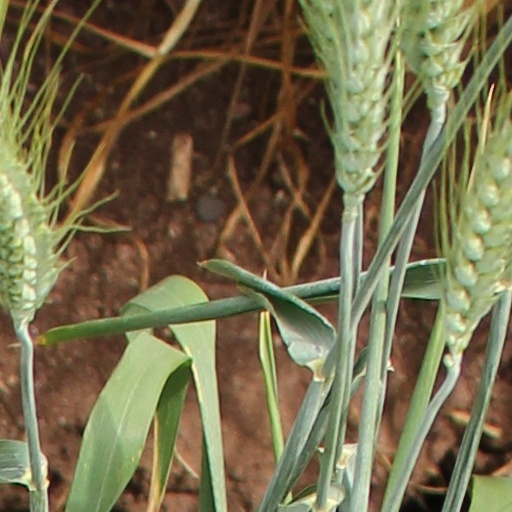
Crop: wheat